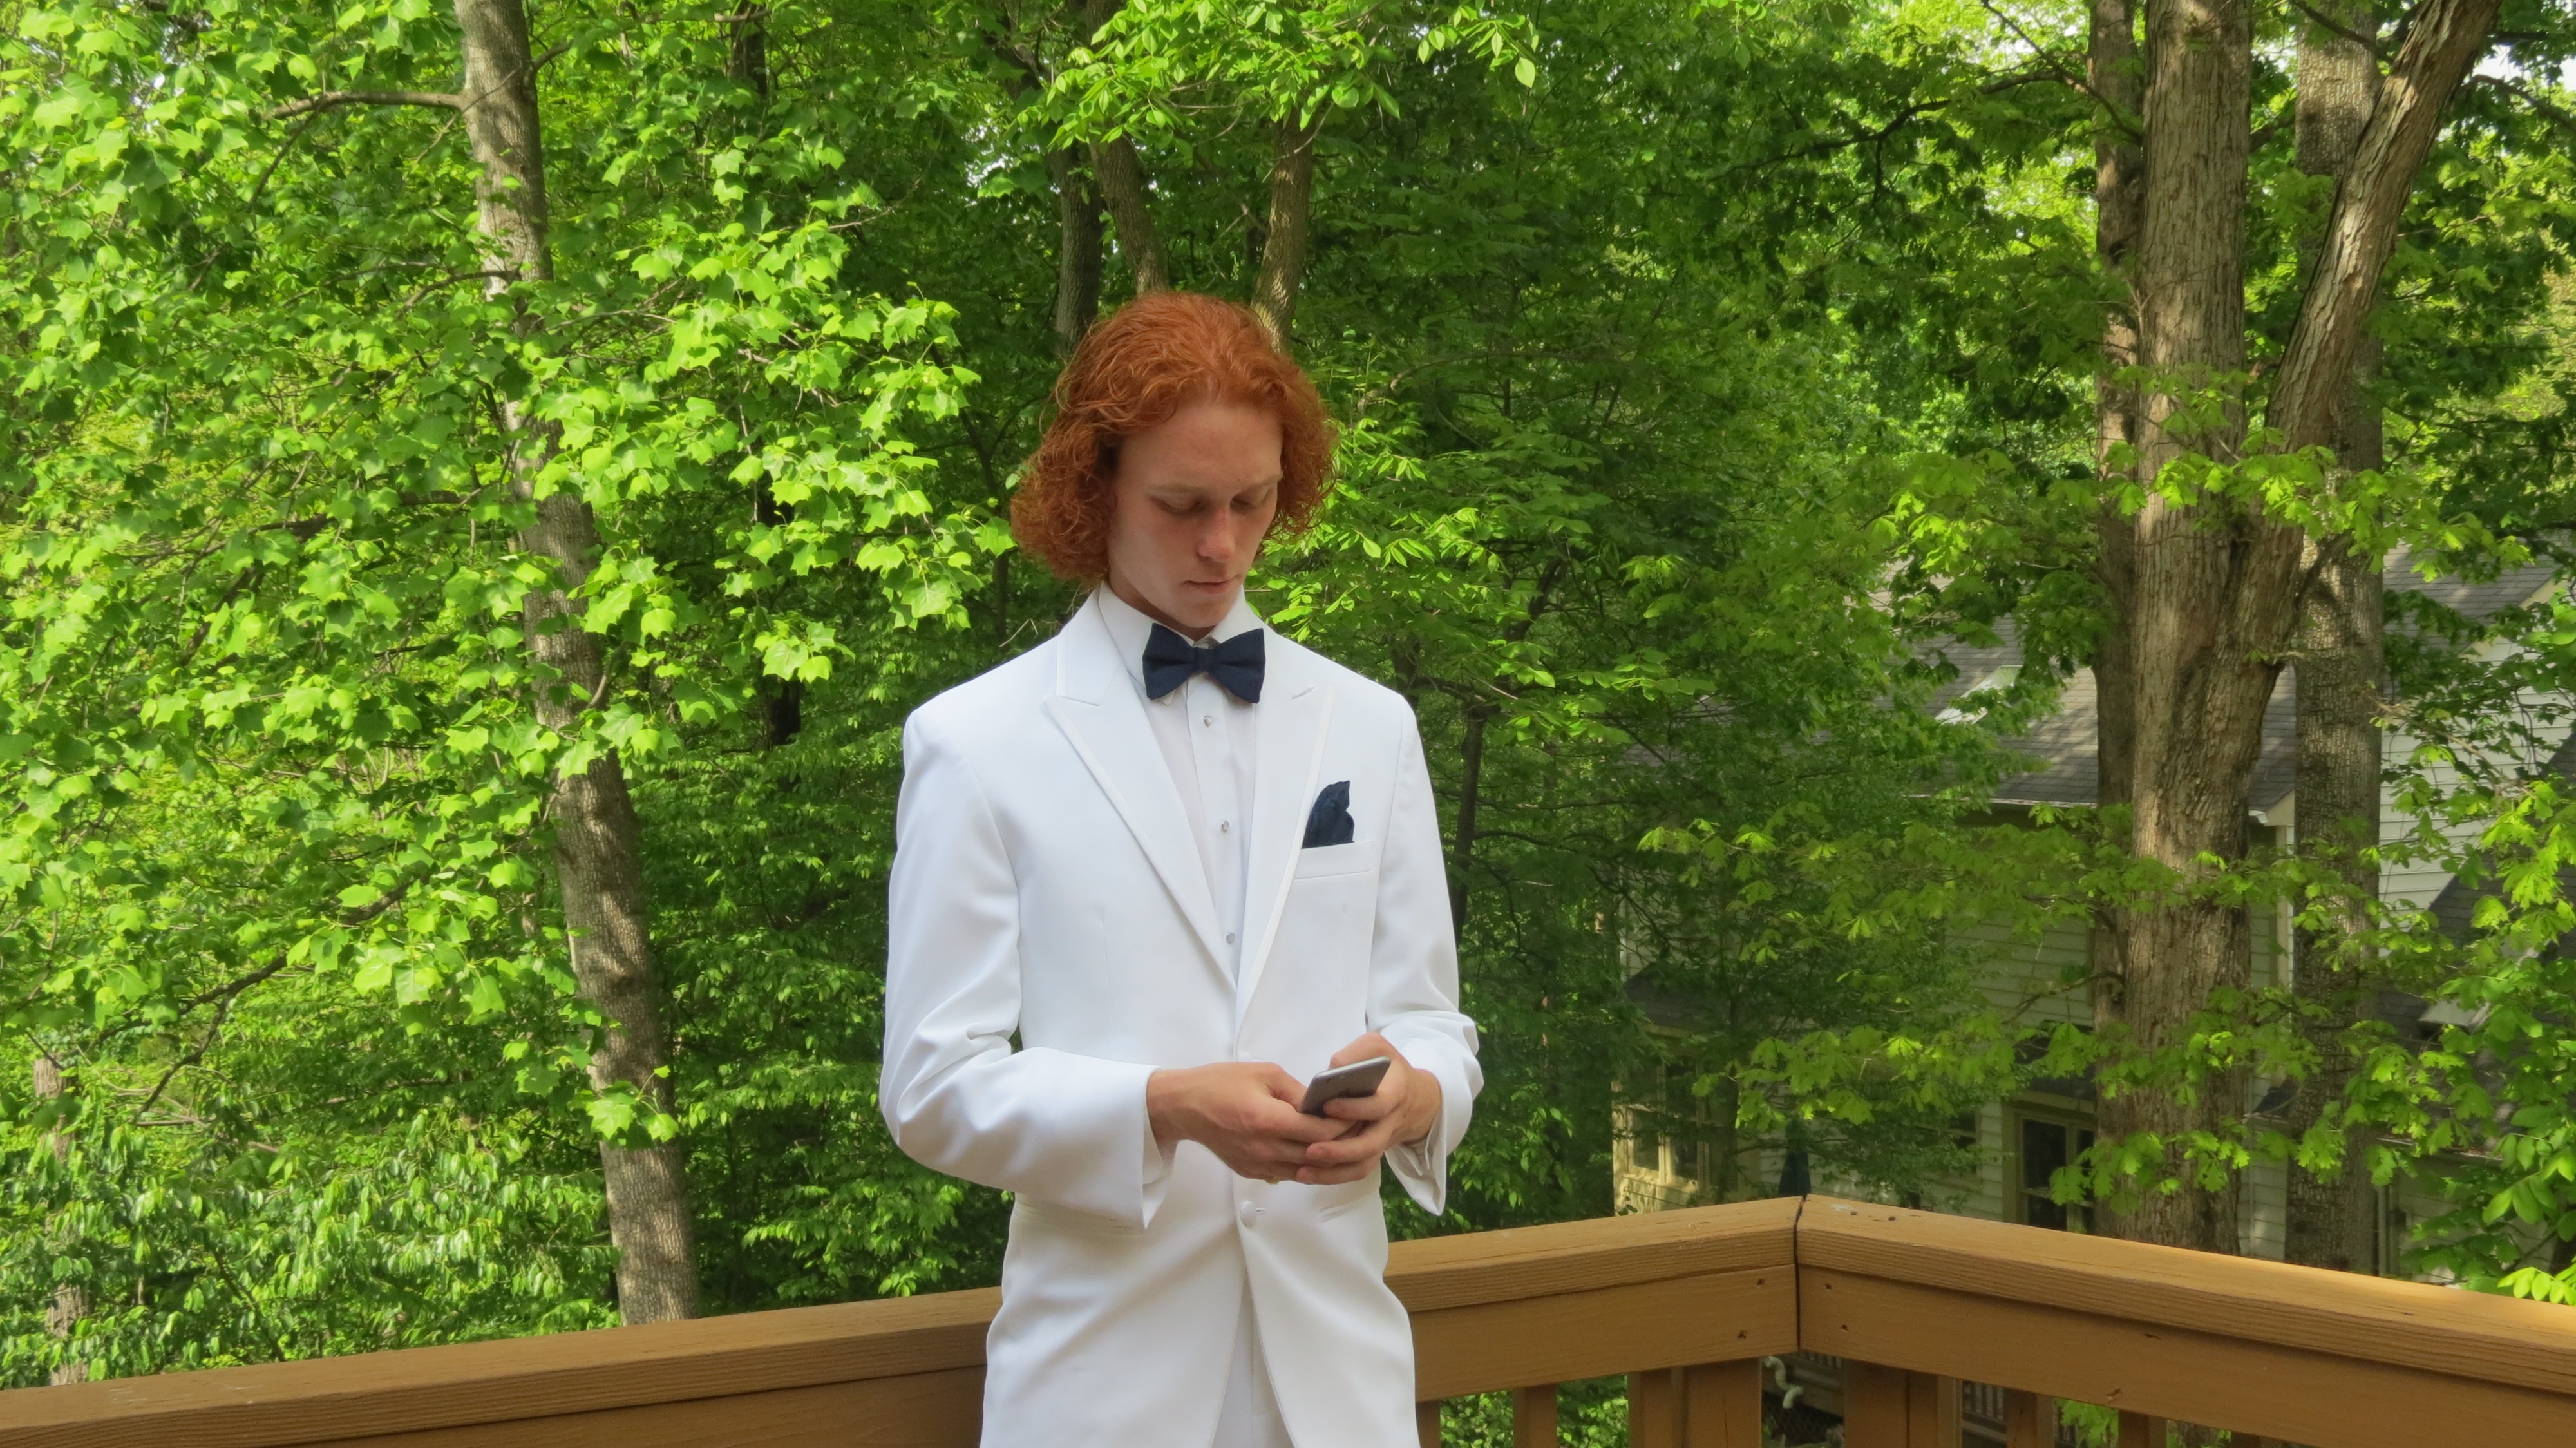
white, groom, formal, event, prom